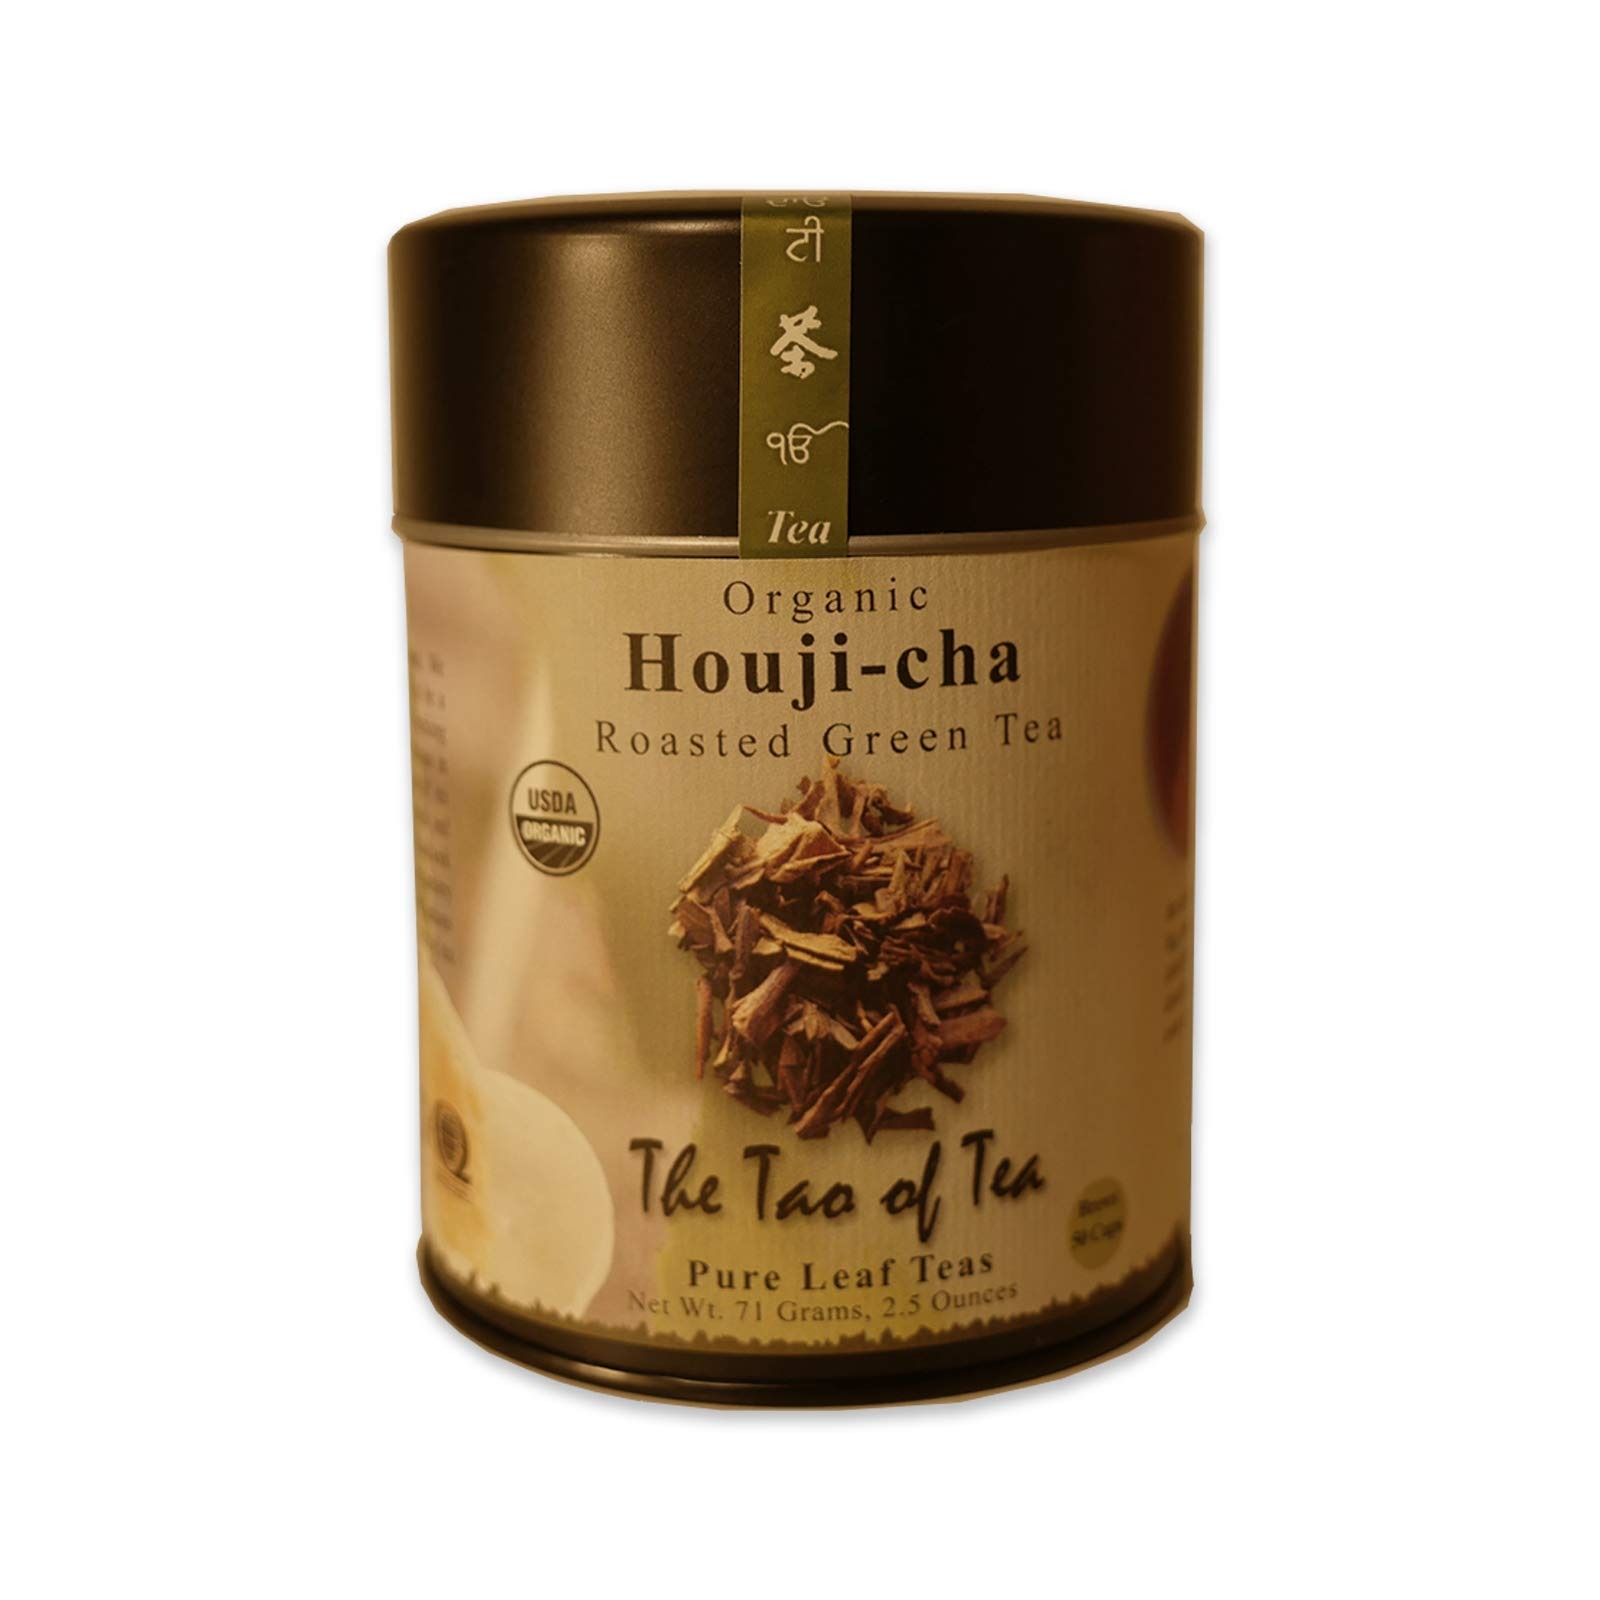
Item Name: The Tao of Tea, Roasted Tea 'Houjicha', 2.5 Ounce
Bullet Point 1: USDA Organic
Bullet Point 2: Pure Leaf Teas
Bullet Point 3: Brews 50 Cups
Bullet Point 4: Certified Organic by QAI
Product Description: USDA Organic Pure Leaf Teas Brews 50 Cups Certified Organic by QAI Origin Shizuoka Prefecture, Japan Grown in a tea garden regarded as the pioneer of organic tea cultivation in Japan. Houji-cha is a popular tea made during the last few weeks of the tea harvest. As a tradition, only the big, coarse and pale green tea leaves (also known as 'Bancha') are steamed, dried and then roasted in small batch ovens making Houji-cha. Although, several grades of Houji-cha are available, more special and Connoisseur grade Houji-cha, like this one, require precise roasting time and oven temperature to develop a smooth, buttery and slightly smokey taste. The roasting reduces the amount of caffeine, and therefore makes Houji-cha ideal to drink in the evening. The Tao of Tea Like the Tao, the art of tea is universal. We began our work with tea in 1997 to be a connecting thread for tea culture. Practicing the art on a daily basis in our teahouses in Portland, Oregon, we are a group of tea enthusiasts from different backgrounds and cultures. We travel, learn, take delight and seek to offer pure leaf teas with great flavor, artistry and soul. Our reward comes through actions that help people's lives, sustain the art of tea and promise a healthy environment.
Value: 2.5
Unit: Ounce

Price: 10.35